Jack Youngblood

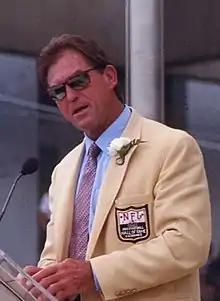
Youngblood giving his Hall of Fame induction speech in 2001

Herbert Jackson Youngblood III (born January 26, 1950) is an American former professional football player who was a defensive end for the Los Angeles Rams of the National Football League (NFL) for fourteen seasons during the 1970s and 1980s. He was a five-time consensus All-Pro and a seven-time Pro Bowl selection and was inducted to the Pro Football Hall of Fame. Before playing professionally, Youngblood played college football for the University of Florida, and was recognized as an All-American. He is considered among the best players Florida ever produced—a member of the College Football Hall of Fame and one of only six Florida Gators to be named to the Gator Football Ring of Honor.